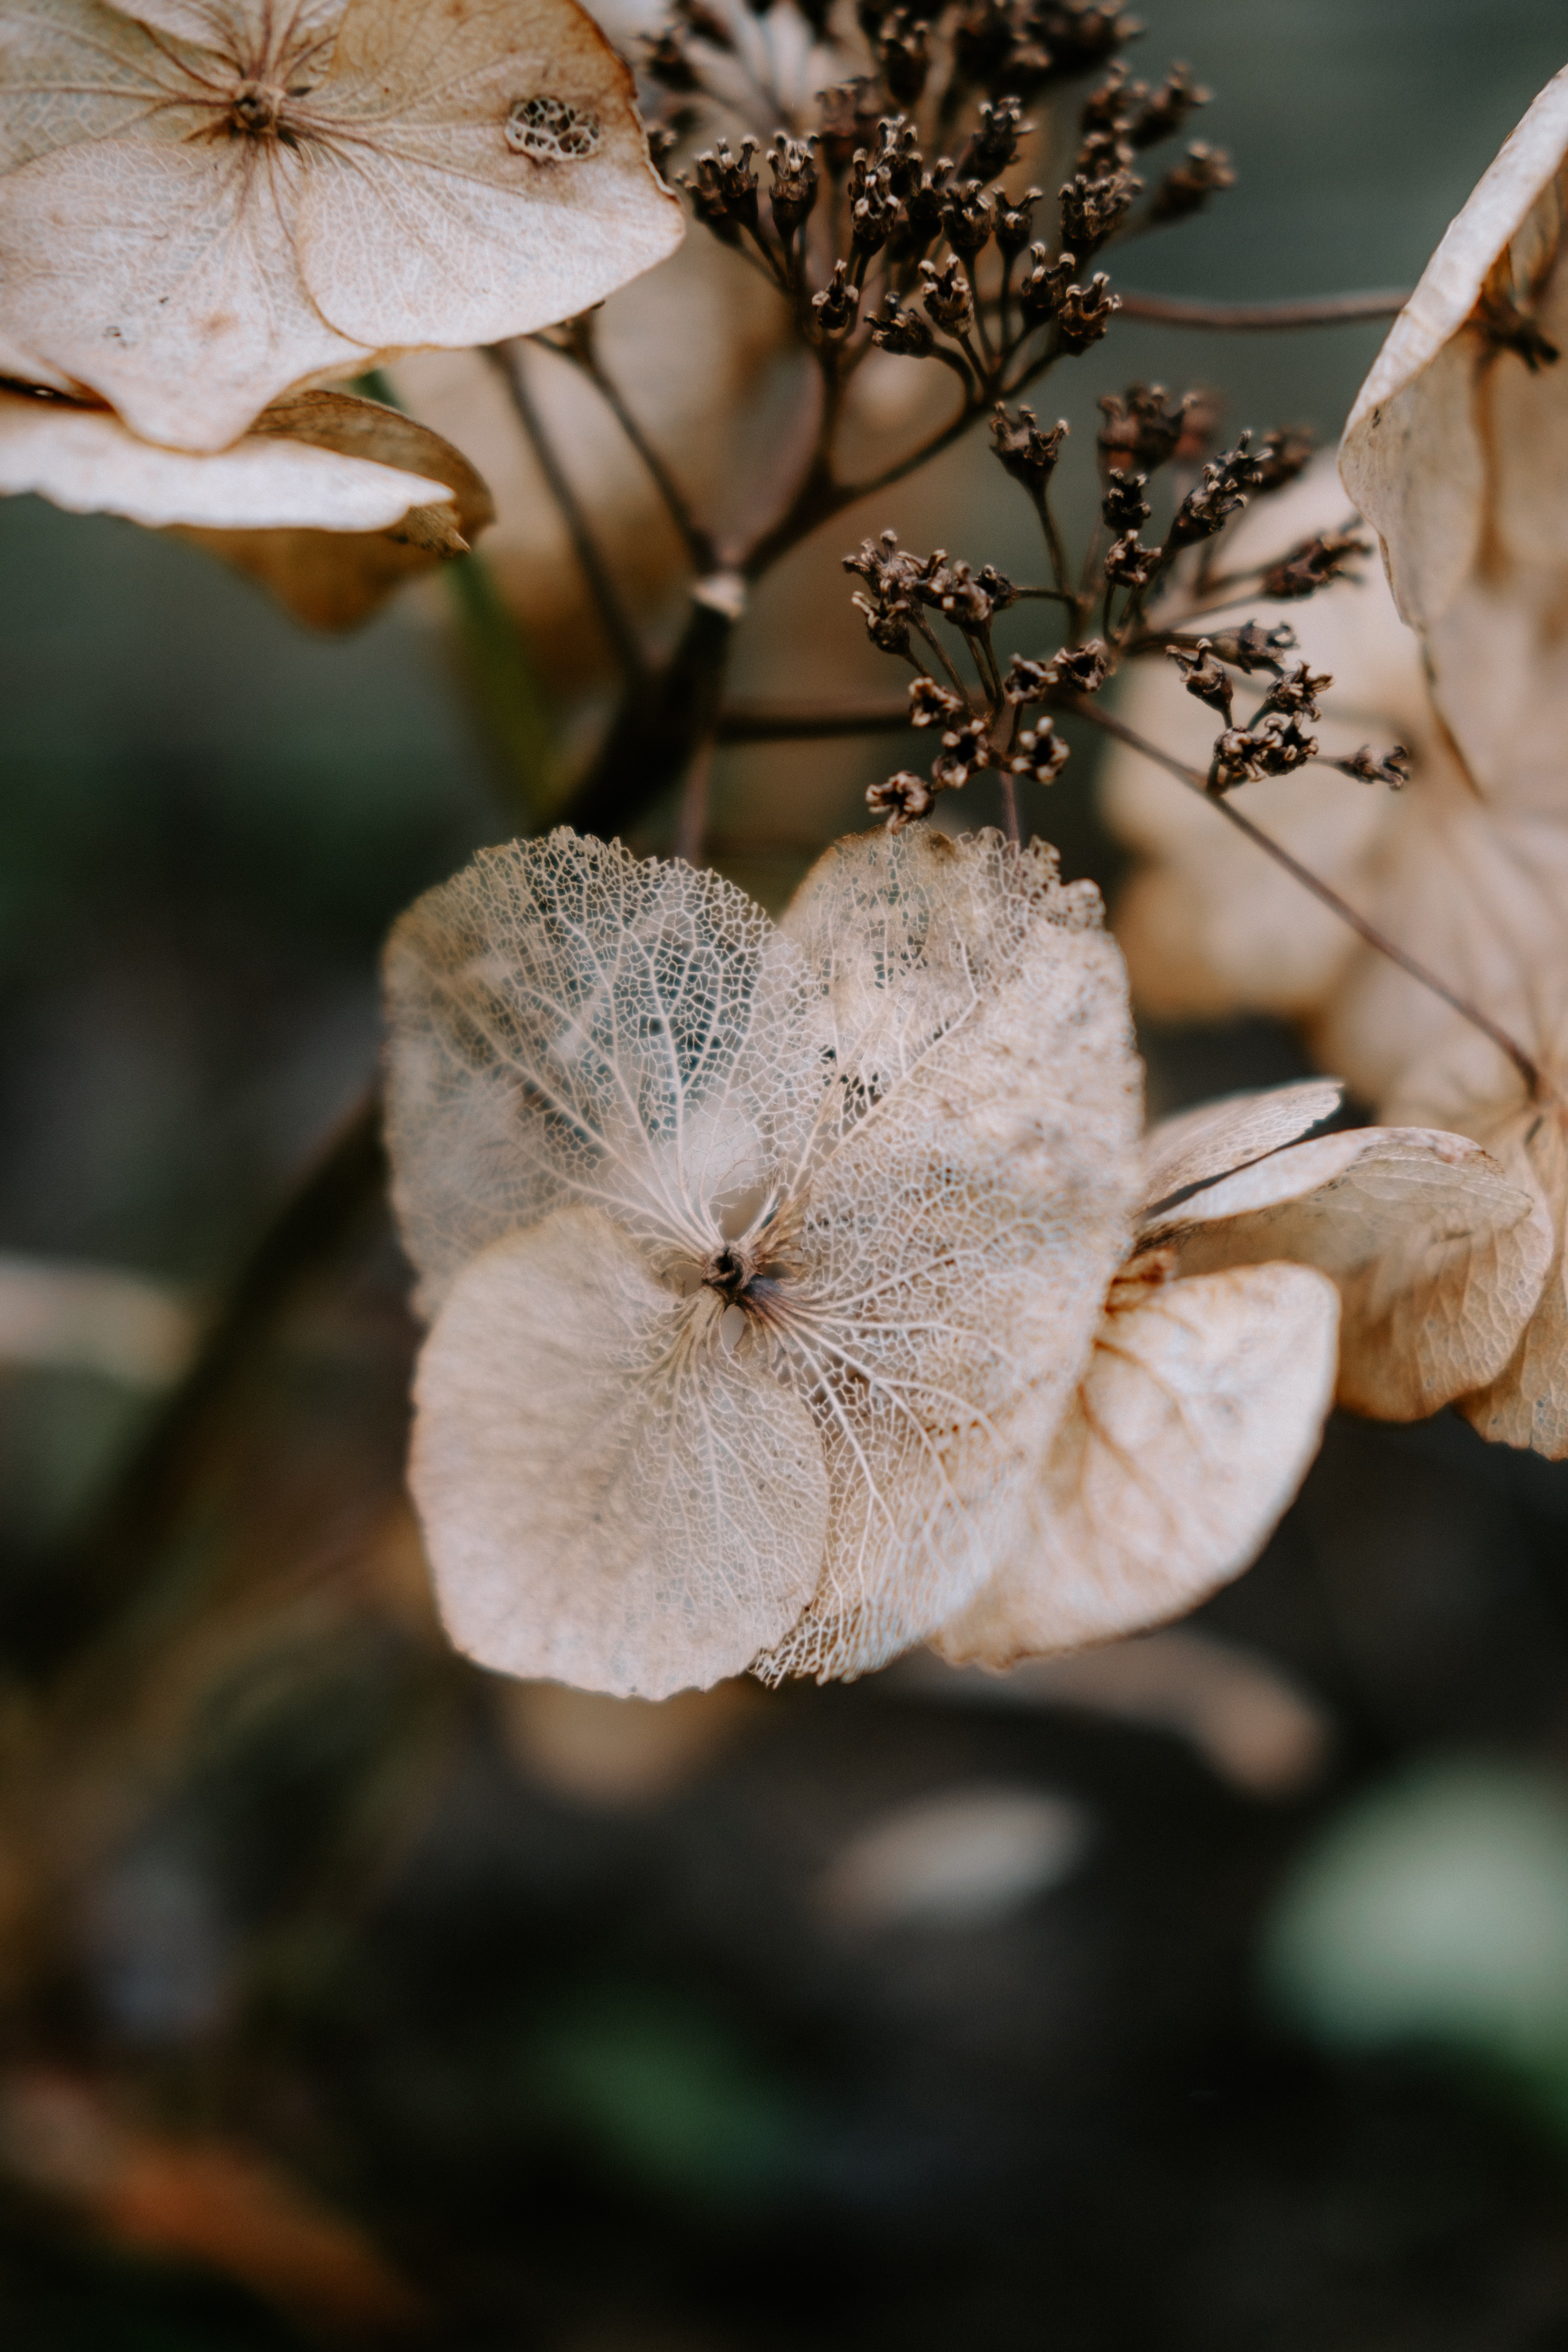
natural, plant, flower, leaf, petal, botany, gesture, twig, tree, flash photography, flowering plant, blossom, close up, fashion accessory, frost, macro photography, subshrub, pollen, grass, annual plant, art, herbaceous plant, plant stem, peach, freezing, monochrome photography, Pedicel, wildflower, soil